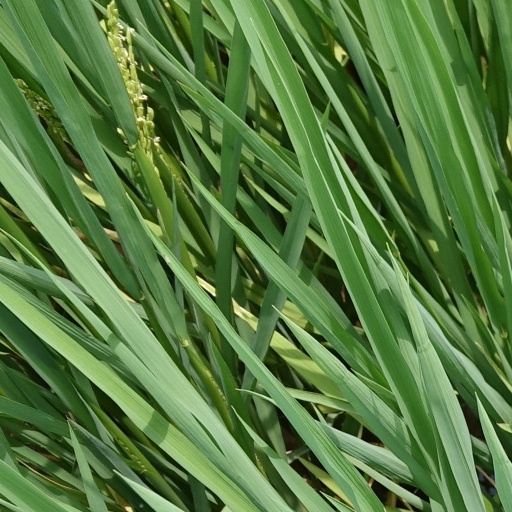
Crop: rice